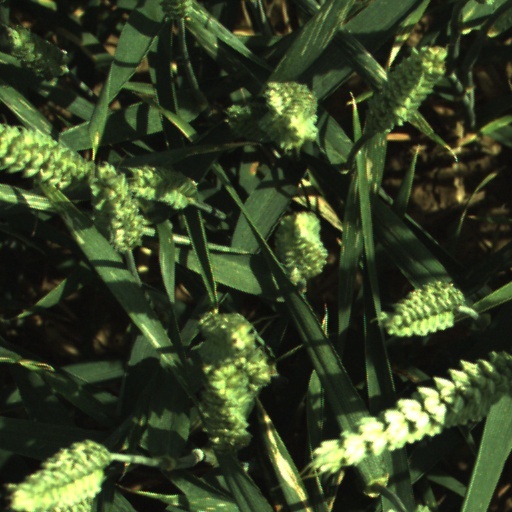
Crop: wheat